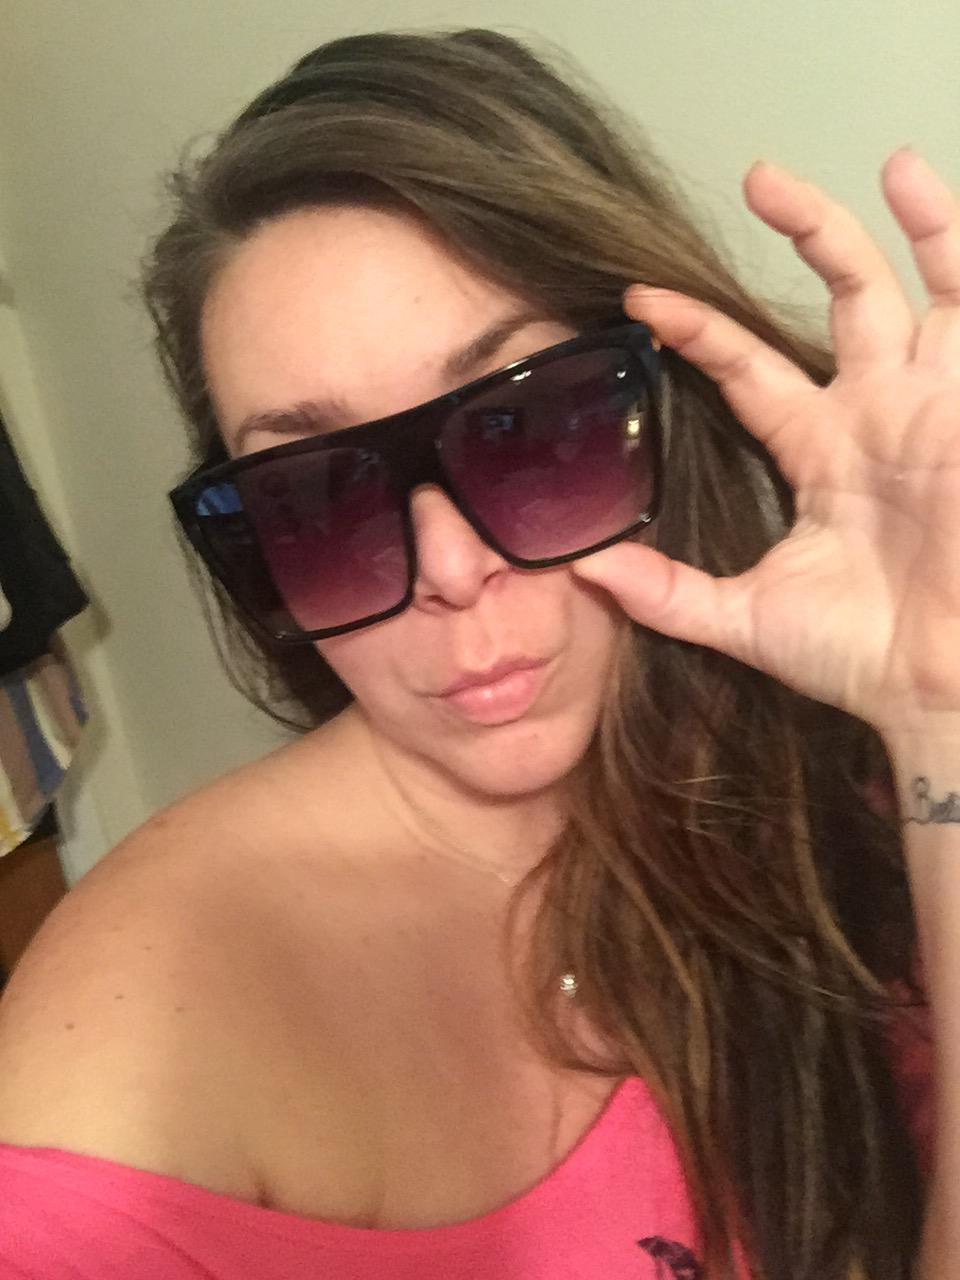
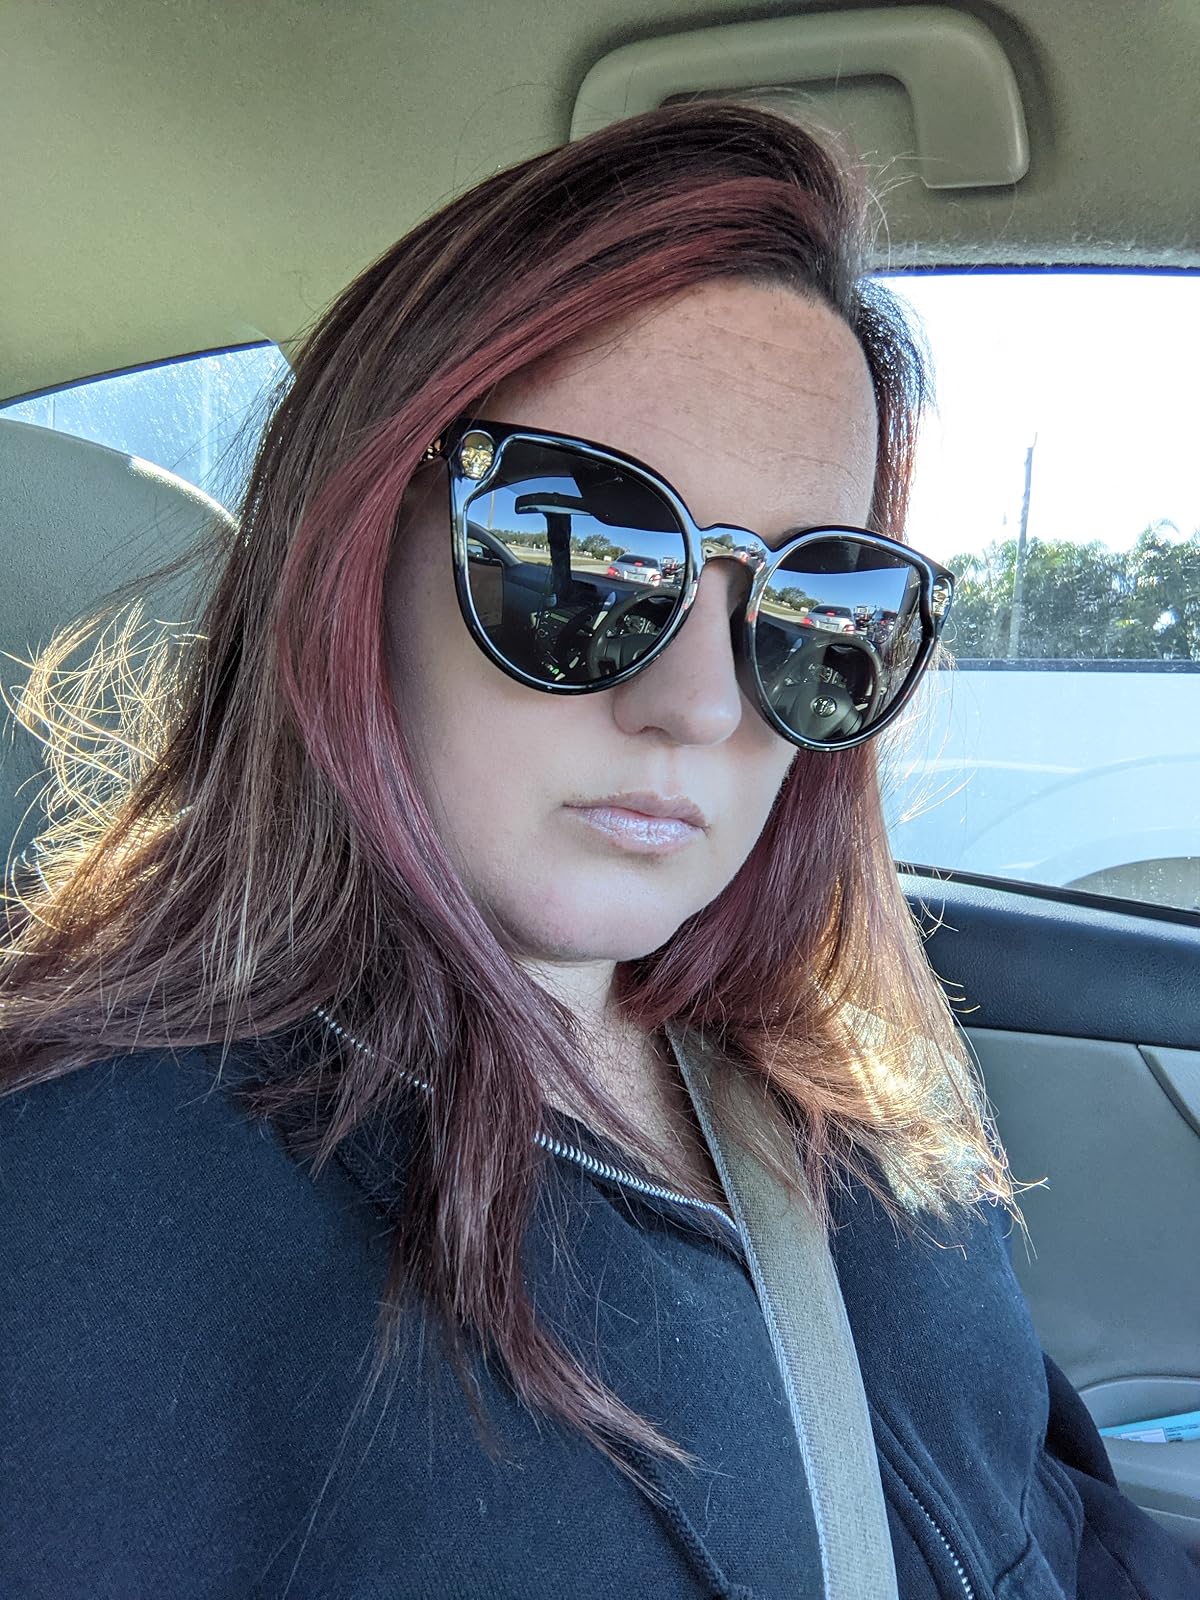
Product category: accessories_sunglasses
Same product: no